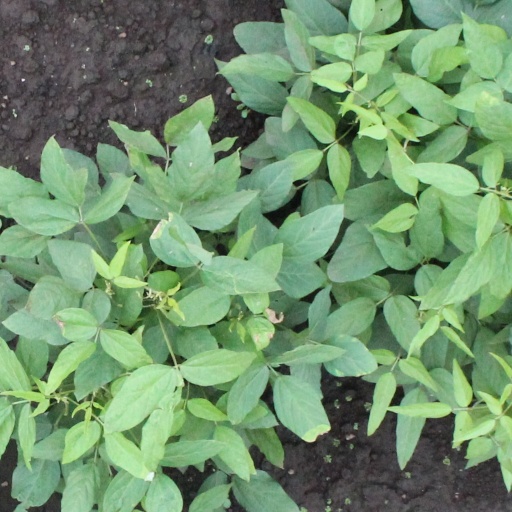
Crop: soybean